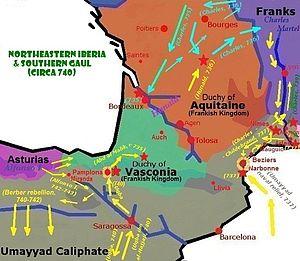
L'histoire de l'islam en France décrit la relation entre les populations de religion islamique et les territoires qui ont fait ou font aujourd'hui partie de la République française.
L'invasion omeyyade en France est l'invasion et l'occupation maximale en Europe de l'Ouest entreprise par les armées omeyyades musulmanes de 719 à 759, dans la continuité de la conquête omeyyade de la péninsule ibérique.
La bataille de Nîmes s'est déroulée en 737 et s'est conclue par la prise par le royaume franc de la ville de Nîmes, possession du Califat omeyyade depuis douze ans.